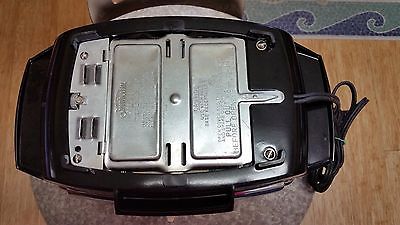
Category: toaster